Hurricane Gustav

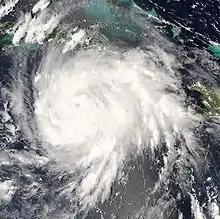
Hurricane Gustav, just after making landfall in Jamaica, August 29

On August 25, Carnival Cruise Lines diverted one of its ships from Montego Bay, Jamaica, to Mexico in order to avoid the storm. Jamaica's Office of Disaster Preparedness and Emergency Management (ODPEM) readied response systems in anticipation of Hurricane Gustav affecting the island.